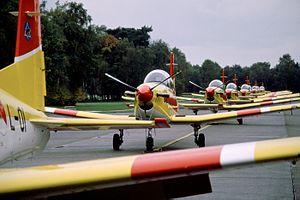
Le Pilatus PC-7 Turbo Trainer est un avion d'entraînement à turbopropulseur fabriqué par le constructeur suisse Pilatus Aircraft. L’appareil, capable de toutes les fonctions d’entraînement de base, a été sélectionné par plus de 20 forces aériennes comme avion d'entraînement. Depuis son introduction en 1978, près de 500 exemplaires ont été vendus, la majorité étant encore en service. La flotte mondiale de PC-7 a effectué plus d'un million d'heures de vol.